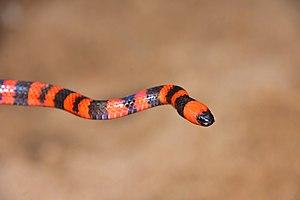
Micrurus ruatanus est une espèce de serpents de la famille des Elapidae.